History of Texas (1865–1899)

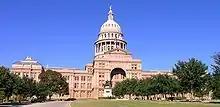
Lawrence Sullivan Ross presided over the dedication of the Texas State Capitol building.

Former Confederate general and Texas Ranger Lawrence Sullivan Ross became the 19th Texas governor in 1886. His campaign had focused on land use reform, as most of the frontier issues now resulted from disagreements over the use of public land, especially between farmers and ranchers concerned with water rights and grazing issues. At Ross's urging the legislature passed laws to restore the power of the Land Office Commissioner, provide punishments for those using state lands illegally, and to catalog existing public lands. In May 1888, Ross presided over the dedication of the new Texas State Capitol building.